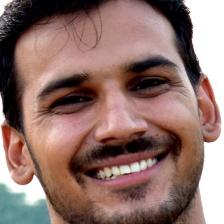
Label: faces